NGC 4874

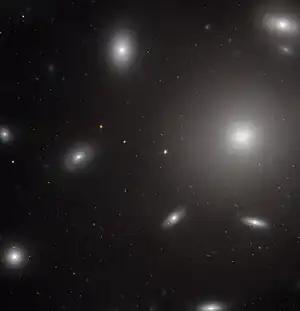
NGC 4874 dominates this picture created from optical and near-infrared exposures taken with the Wide Field Channel of Hubble's Advanced Camera for Surveys.(Credit: ESA/Hubble, NASA)

NGC 4874 is a supergiant elliptical galaxy. It was discovered by the British astronomer Frederick William Herschel I in 1785, who catalogued it as a bright patch of nebulous feature. The second-brightest galaxy within the northern Coma Cluster, it is located at a distance of 109 megaparsecs (350,000,000 light-years) from Earth.